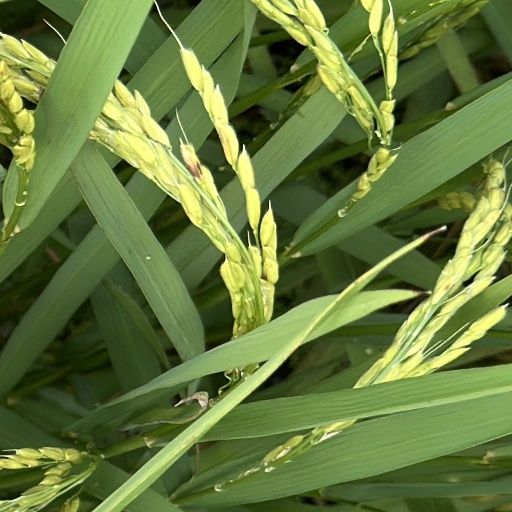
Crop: rice